HMS Lapwing (1911)

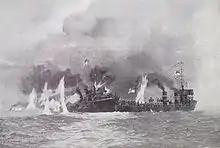
"Lapwing" attempts to take "Laertes" in tow during the Battle of Heligoland Bight

On 24 January 1915, the First Destroyer Flotilla, including "Lapwing", were present at the Battle of Dogger Bank, led by the light cruiser "Aurora". Her crew shared in the Prize Money for the German armoured cruiser "Blücher".